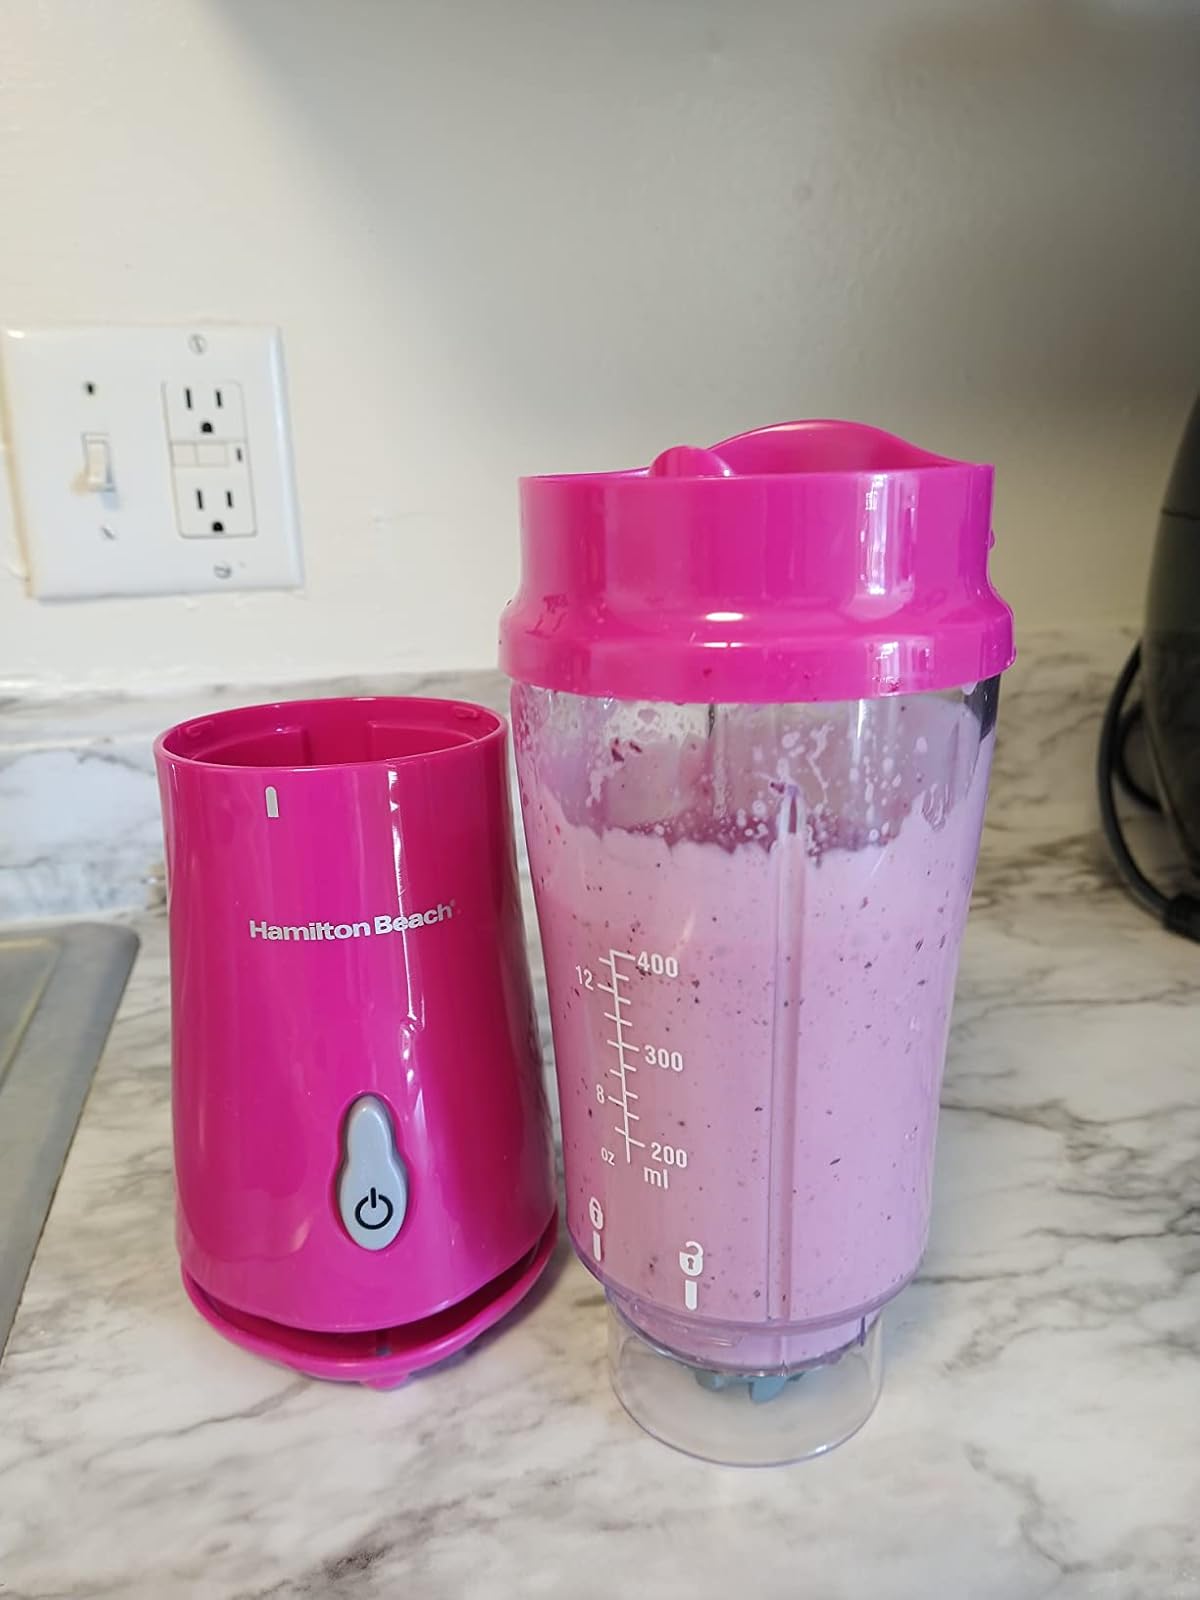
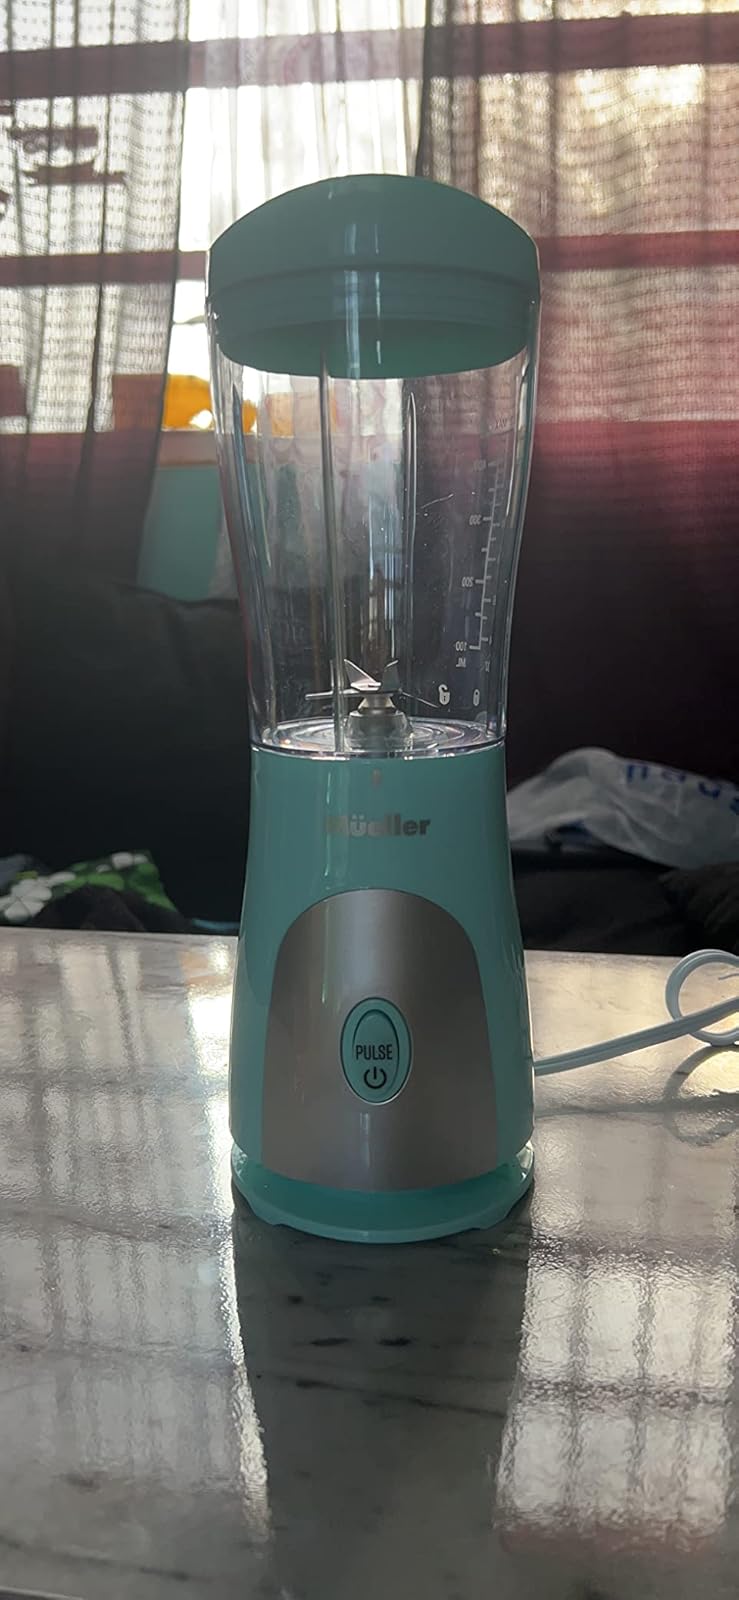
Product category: items_blender
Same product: no